Wakefield College

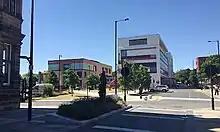
Buildings in Wakefield

This site is at Margaret Street in the city centre and houses the Sixth Form Centre for students studying for AS and A Levels. This campus offers also courses such as ICT and Computing, Office Skills, Hospitality and Catering, Travel and Tourism, Health Studies, Childcare, Animal Care and Languages.